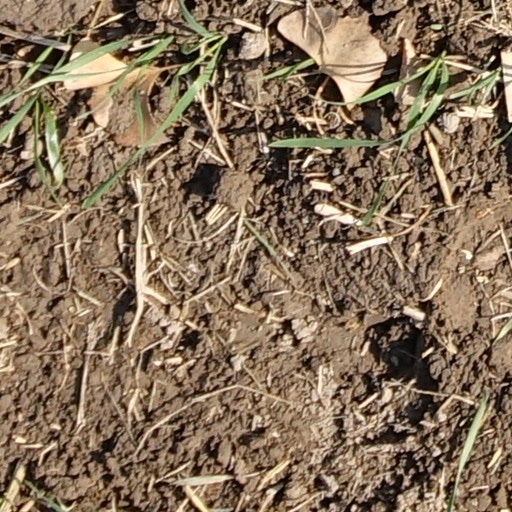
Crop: wheat